Destricted

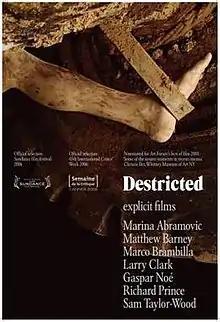
Poster of the UK release

Destricted is a 2006 anthology film that explores the line where art and pornography intersect. The United Kingdom and United States film releases had overlapping but different short art-house erotic films. The film collection won awards at a range of international film festivals.